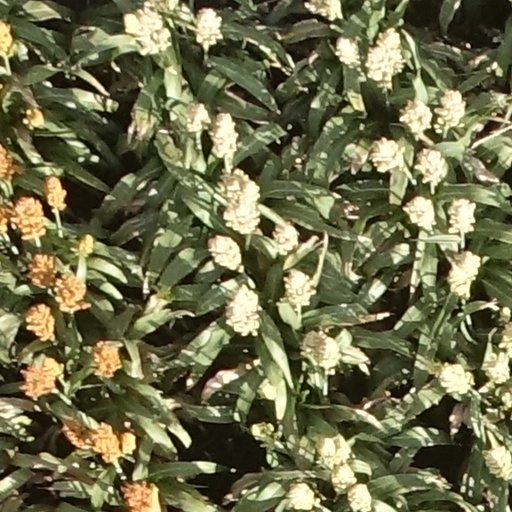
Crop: sorghum